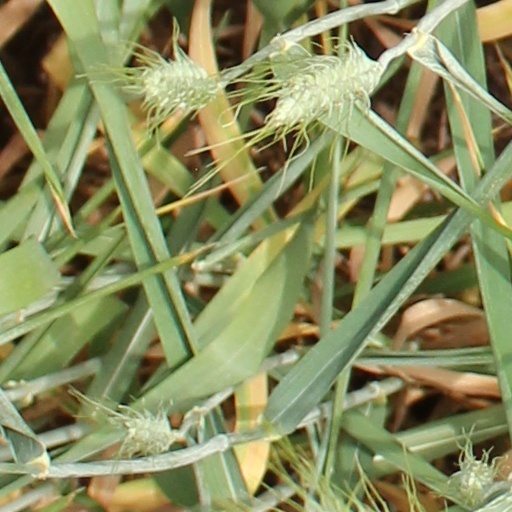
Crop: wheat